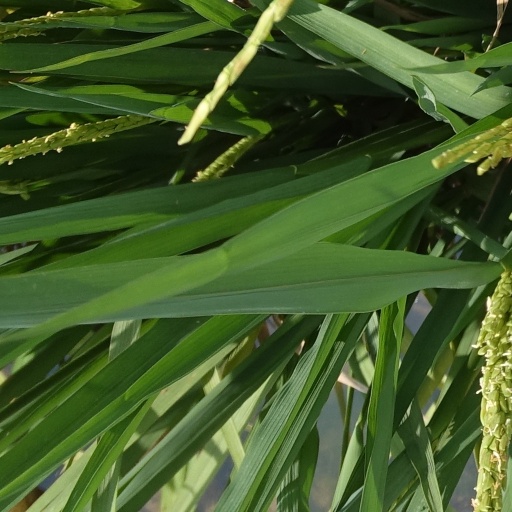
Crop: rice